Star Wars fandom

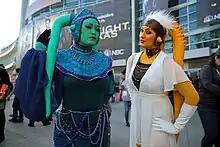
Fans cosplaying as Twi'leks during WonderCon in 2017

In December 1978, an onstage "Star Wars" parody appeared in the form of a Broadway musical, "The Force and I—the Mad Star Wars Musical". A similar fan-made musical of the original 1977 film was made in 1999 in anticipation of the release of "" and another parody musical was announced for a March 2020 Off-Broadway production.